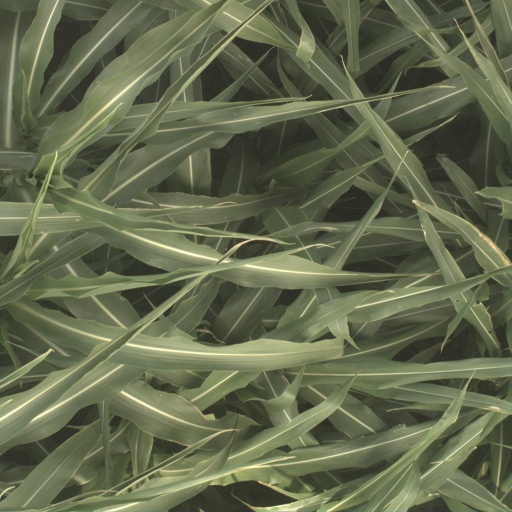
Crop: sorghum